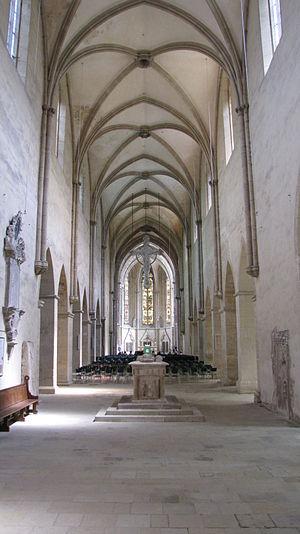
L’abbaye de Pforta est une ancienne abbaye cistercienne fondée en Allemagne. Fondée en 1132 et fermée en 1540, elle n'est toutefois pas détruite ; elle est aujourd'hui occupée par l'École régionale de Pforta.